North American P-51 Mustang variants

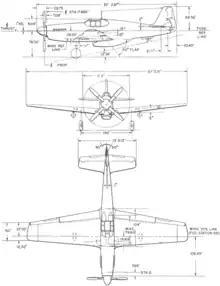
A 3-view line drawing of the North American P-51B Mustang

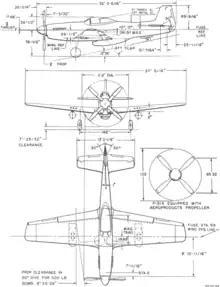
A 3-view line drawing of the North American P-51D Mustang

The lightweight Mustangs had a new wing design. The airfoil was switched to the NACA 66,2-(1.8)15.5 a=.6 at the root and the NACA 66,2-(1.8)12 a=.6 at the tip. These airfoils were designed to give less drag than the previous NAA/NACA 45-100. In addition, the planform was a simple trapezoid, with no leading edge extension at the root.